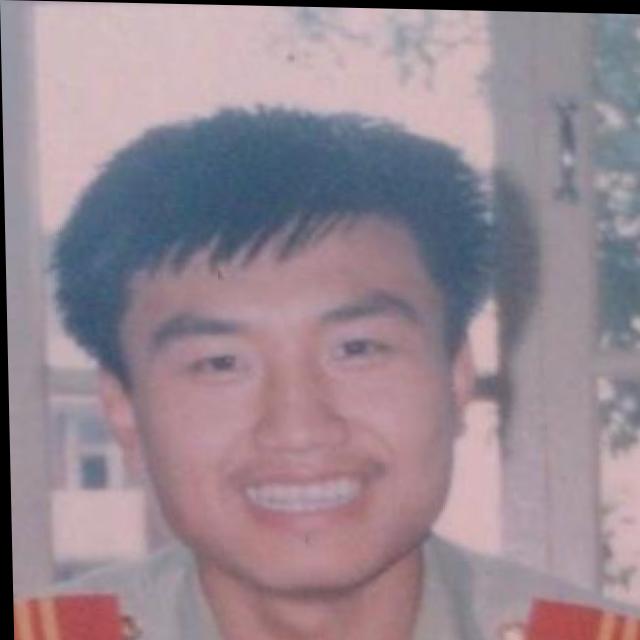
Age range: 21-44